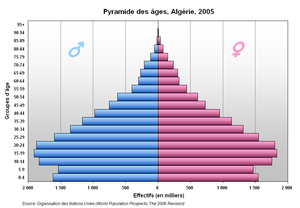
Pyramide des âges, Algérie, 2005
L’Algérie devient indépendante à l’issue d’une guerre de 8 ans contre la présence coloniale française, une présence qui dura 132 ans, et qui prit fin officiellement le 5 juillet 1962. Le Front de libération nationale, quoique dominé militairement, sort vainqueur politique de la guerre, à la fois contre les partisans de l'Algérie française et contre ses rivaux, et parvient alors au pouvoir. Ayant un projet socialiste, et recevant de l'aide militaire de l'URSS, il gouverne le pays, en tant que parti unique, jusqu'en 1989. L'allusion à la révolution socialiste est néanmoins abandonnée en 1976, sous Houari Boumédiène, l'Algérie se rapprochant du mouvement des non-alignés. La démocratisation du régime dans les années 1980, sous Chadli Bendjedid et à la suite d'importants mouvements de protestation, s'achève brutalement avec le début de la guerre civile en 1991. L'Algérie traverse alors une « décennie noire », marquée par l'affrontement entre les militaires, qui continuent à détenir les rênes du pouvoir, et les divers groupes islamistes. En 1999, l'élection d'Abdelaziz Bouteflika contribue à ramener l'ordre.
La démographie en Algérie est le domaine qui étudie de l'ensemble des données concernant la population de l'Algérie, d'hier et d'aujourd'hui.